WNTD

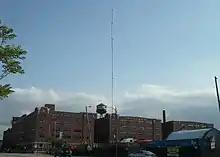
WNTD's daytime tower atop Midland Warehouses

In 1967, the station was sold to a corporation formed by Ralph Atlass, for $900,000. The station's call sign was changed to WGRT ("W-Great!") and it adopted a soul music format. Daddy-O Daylie continued as a DJ on WGRT, hosting a morning jazz program. Daylie's jazz program was initially two hours long, but was reduced to an hour and a half, and eventually a half hour in 1971. In 1971, the station's transmitter was moved to the Midland Warehouses on Western Avenue in Chicago.